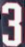
Number: 3